Siege of Crema (1514)

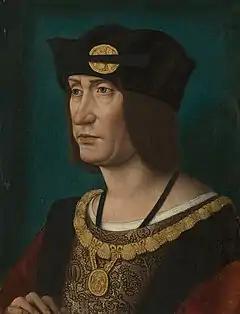
Workshop of Jean Perréal, "Portrait of Louis XII, King of France", c. 1514

In the wake of the decisive Battle of Agnadello in 1509, a French herald approached the walls of Crema, demanding the city's surrender under threat of siege and annihilation by the French army. After heated debate, the city's Grand Council, swayed by the eloquence and pressure of Socino Benzoni, opted for submission. The French appointed Bernardo Ricaudo as governor and the Milanese Pier Antonio Casati as podestà, who formally welcomed King Louis XII on June 27, 1509. The king stayed for two days in the Benzoni Palace.